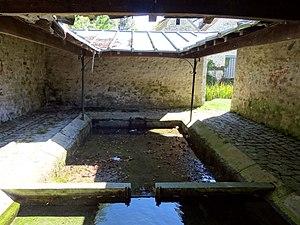
Hameau de Rueil - voir titre.